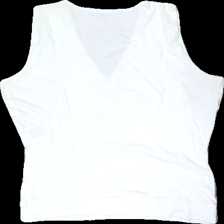
View: back
Type: Top
Category: Ladies
Brand: Not in the list
Brand text on label: Christine collecton
Colors: White
Material: 79% Viscose 21% Cotton
Cut: V-collar
Stains: Minor
Price range: <50
Recommended usage: Export
Description: sweat staines